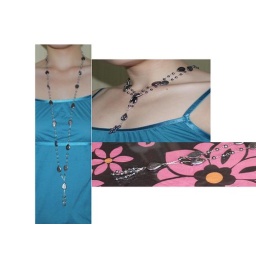
* 10mm drop shape FW pearls. *4-4.5mm Black FW pearls. * Sterling silver wire and chain (plated over white gold) * 42&amp;quot; long